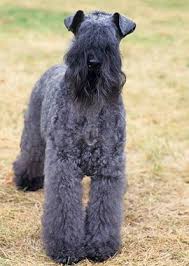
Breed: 229-n000087-Kerry_blue_terrier